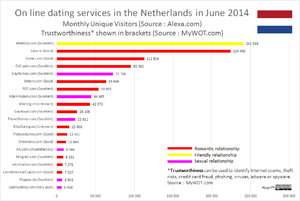
On line dating services in Netherlands in the Netherlands June 2014 Monthly Unique Visitors